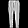
Label: Trouser